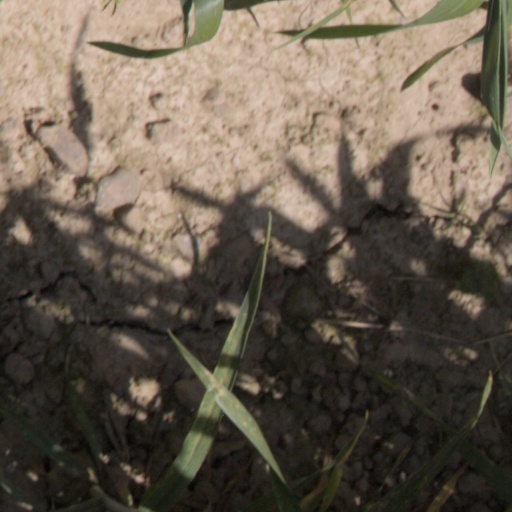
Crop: wheat